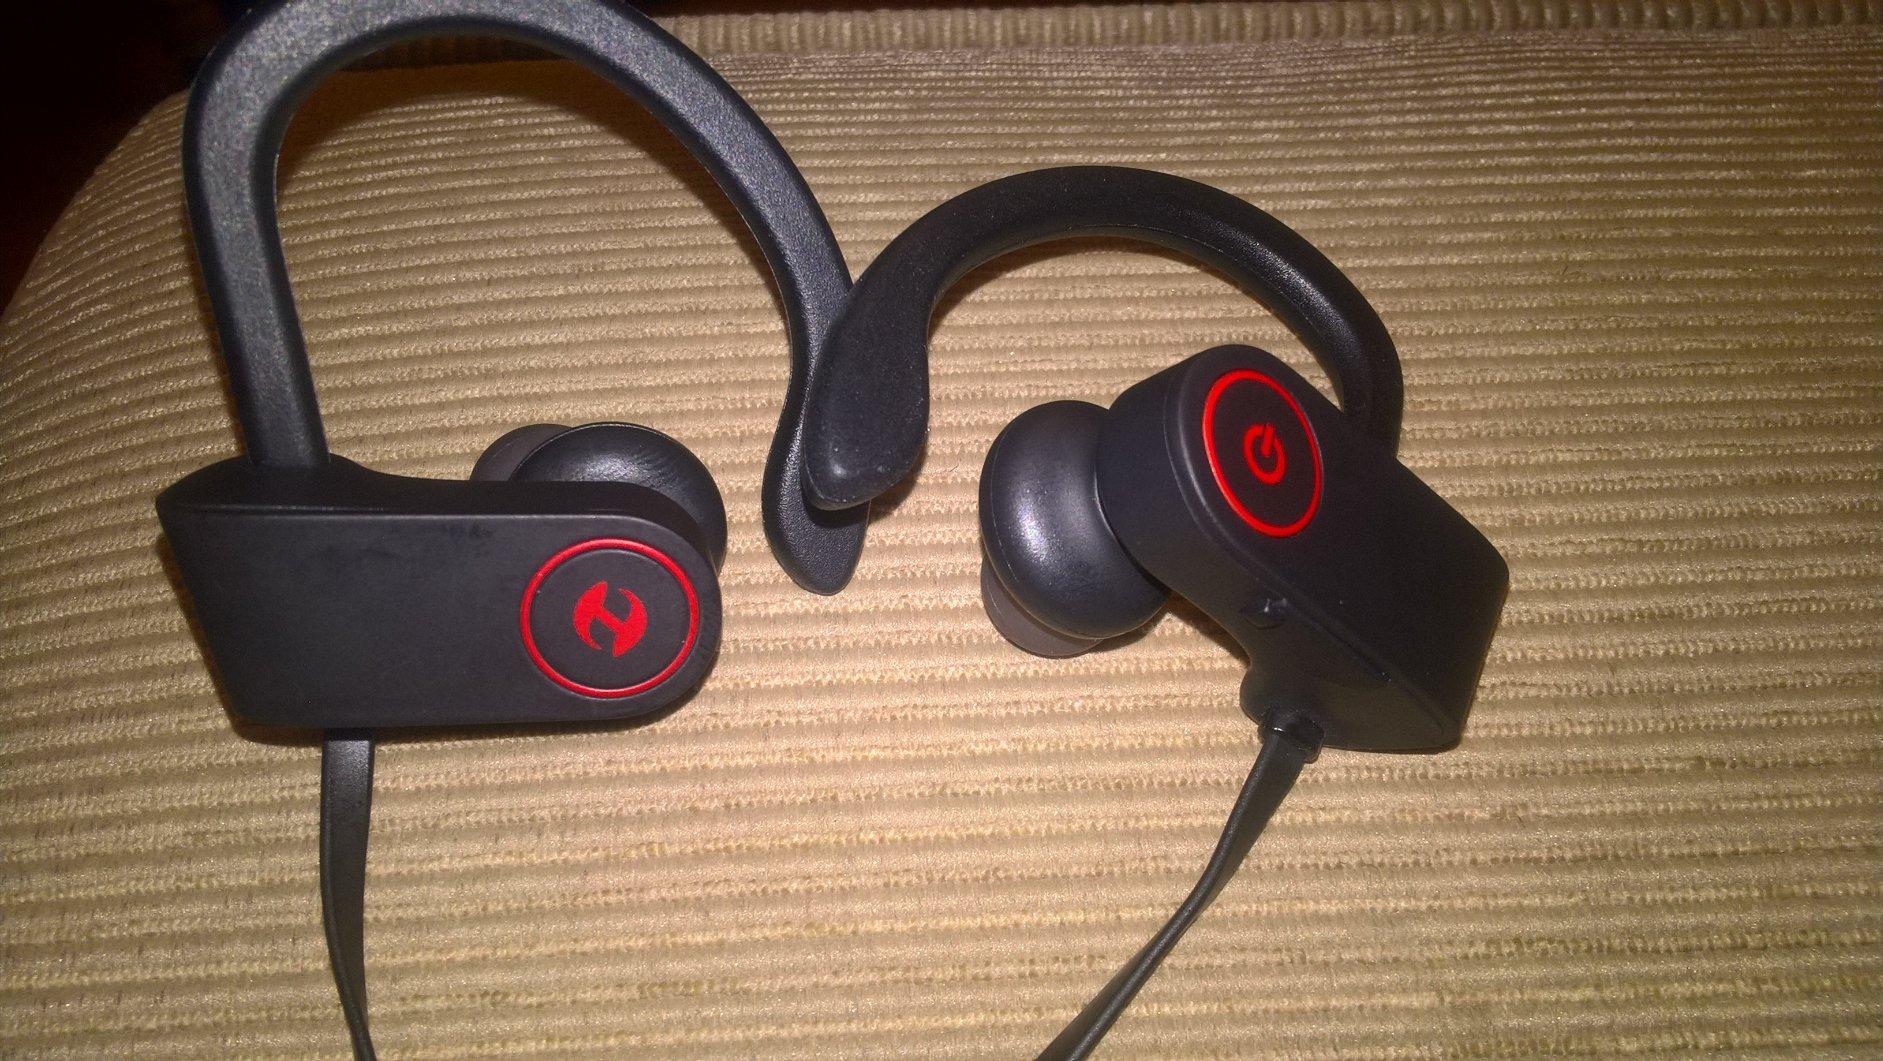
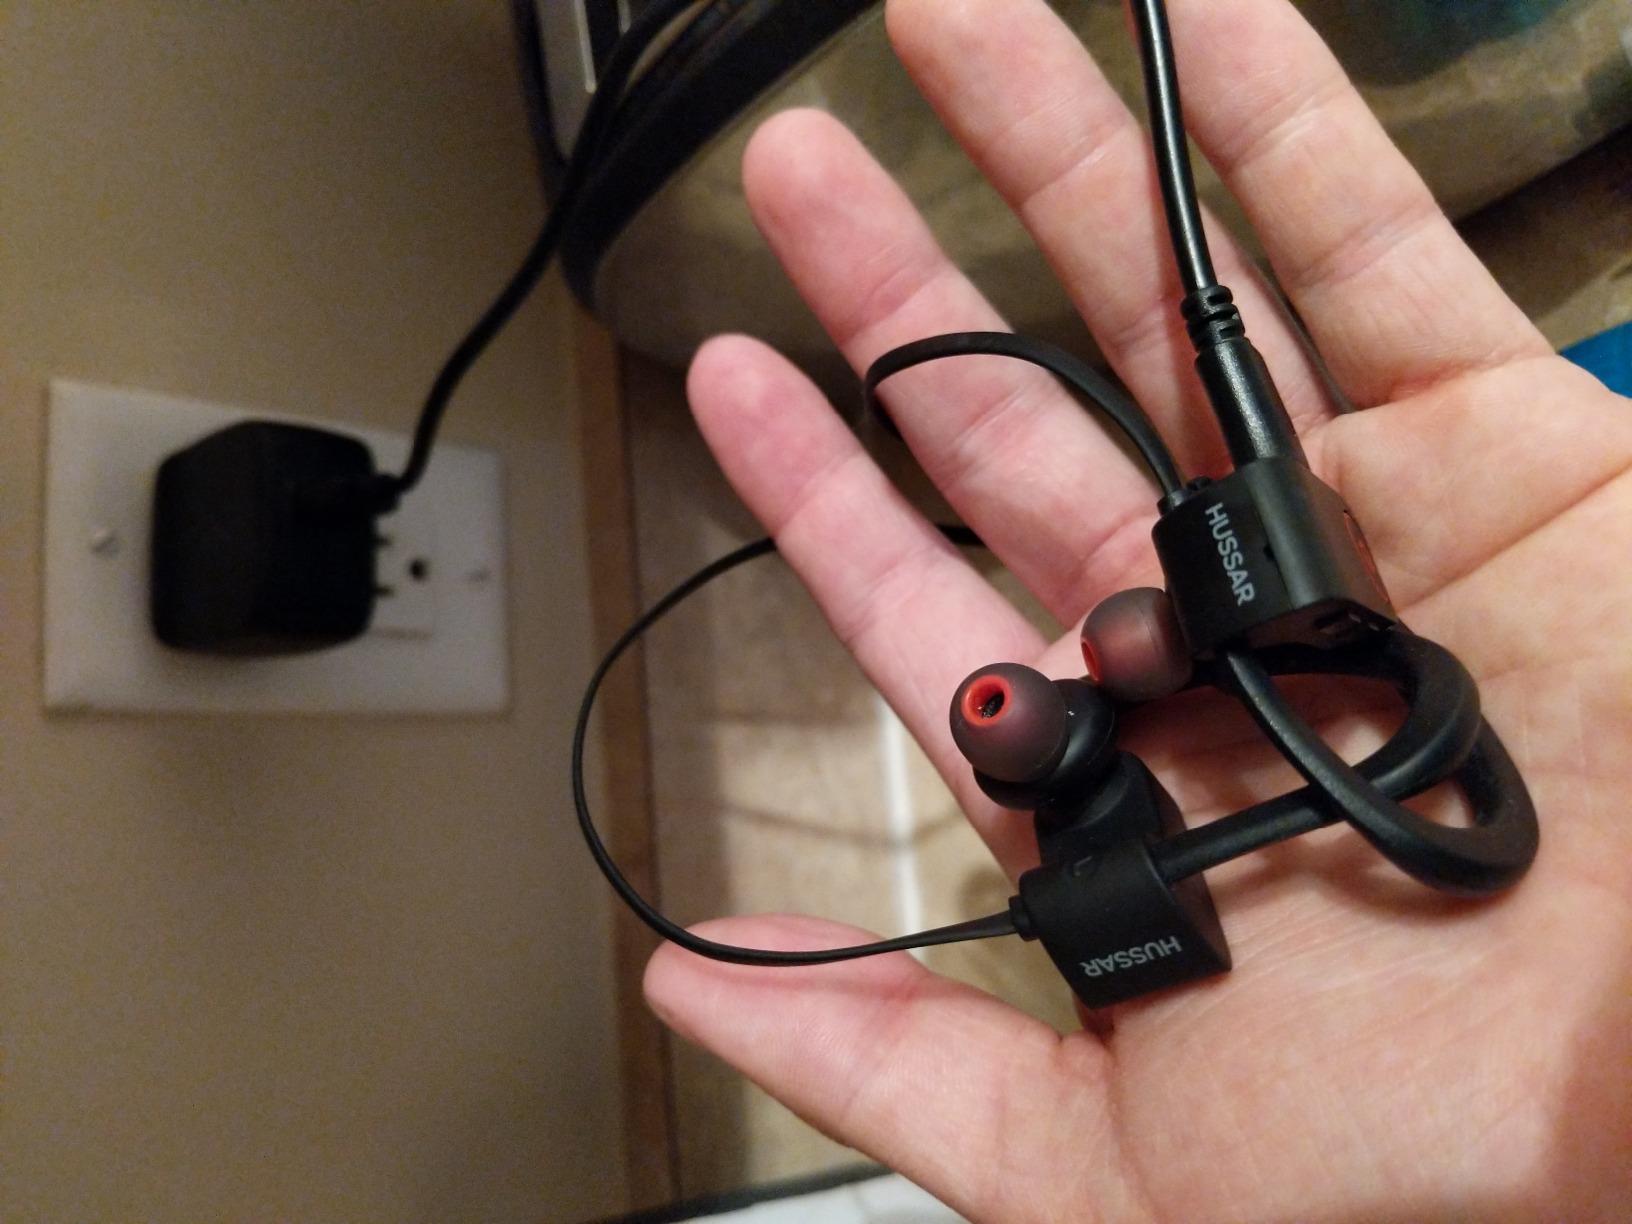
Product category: headphones
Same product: yes